Vishnu Vijayam

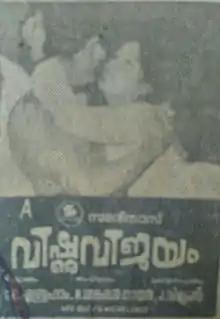
Poster

Vishnu Vijayam is a 1974 Indian Malayalam-language film, directed by N. Sankaran Nair and produced by A. G. Abraham. The film stars Kamal Haasan, Sheela, Thikkurissy Sukumaran Nair and M. O. Devasya. The film has musical score by G. Devarajan.